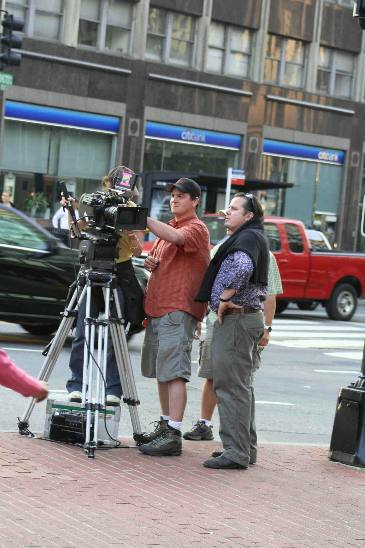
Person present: Yes